The Last Song (2010 film)

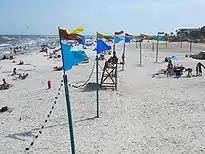
Remnants of the carnival set, such as these flags and light strings, were re-established to create the illusion that the beach scenes filmed in late July had taken place during the festival filmed in June.

Cyrus' busy schedule necessitated that filming take place over the summer. Sparks noted, "She's got a fall music tour and then she's back filming "Hannah Montana" in the spring again. So, the only time she had free in her schedule was over the summer."